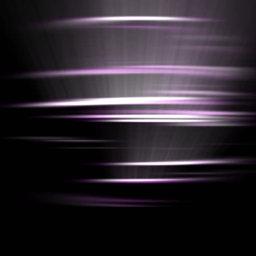
person vibrating lines in a dark background